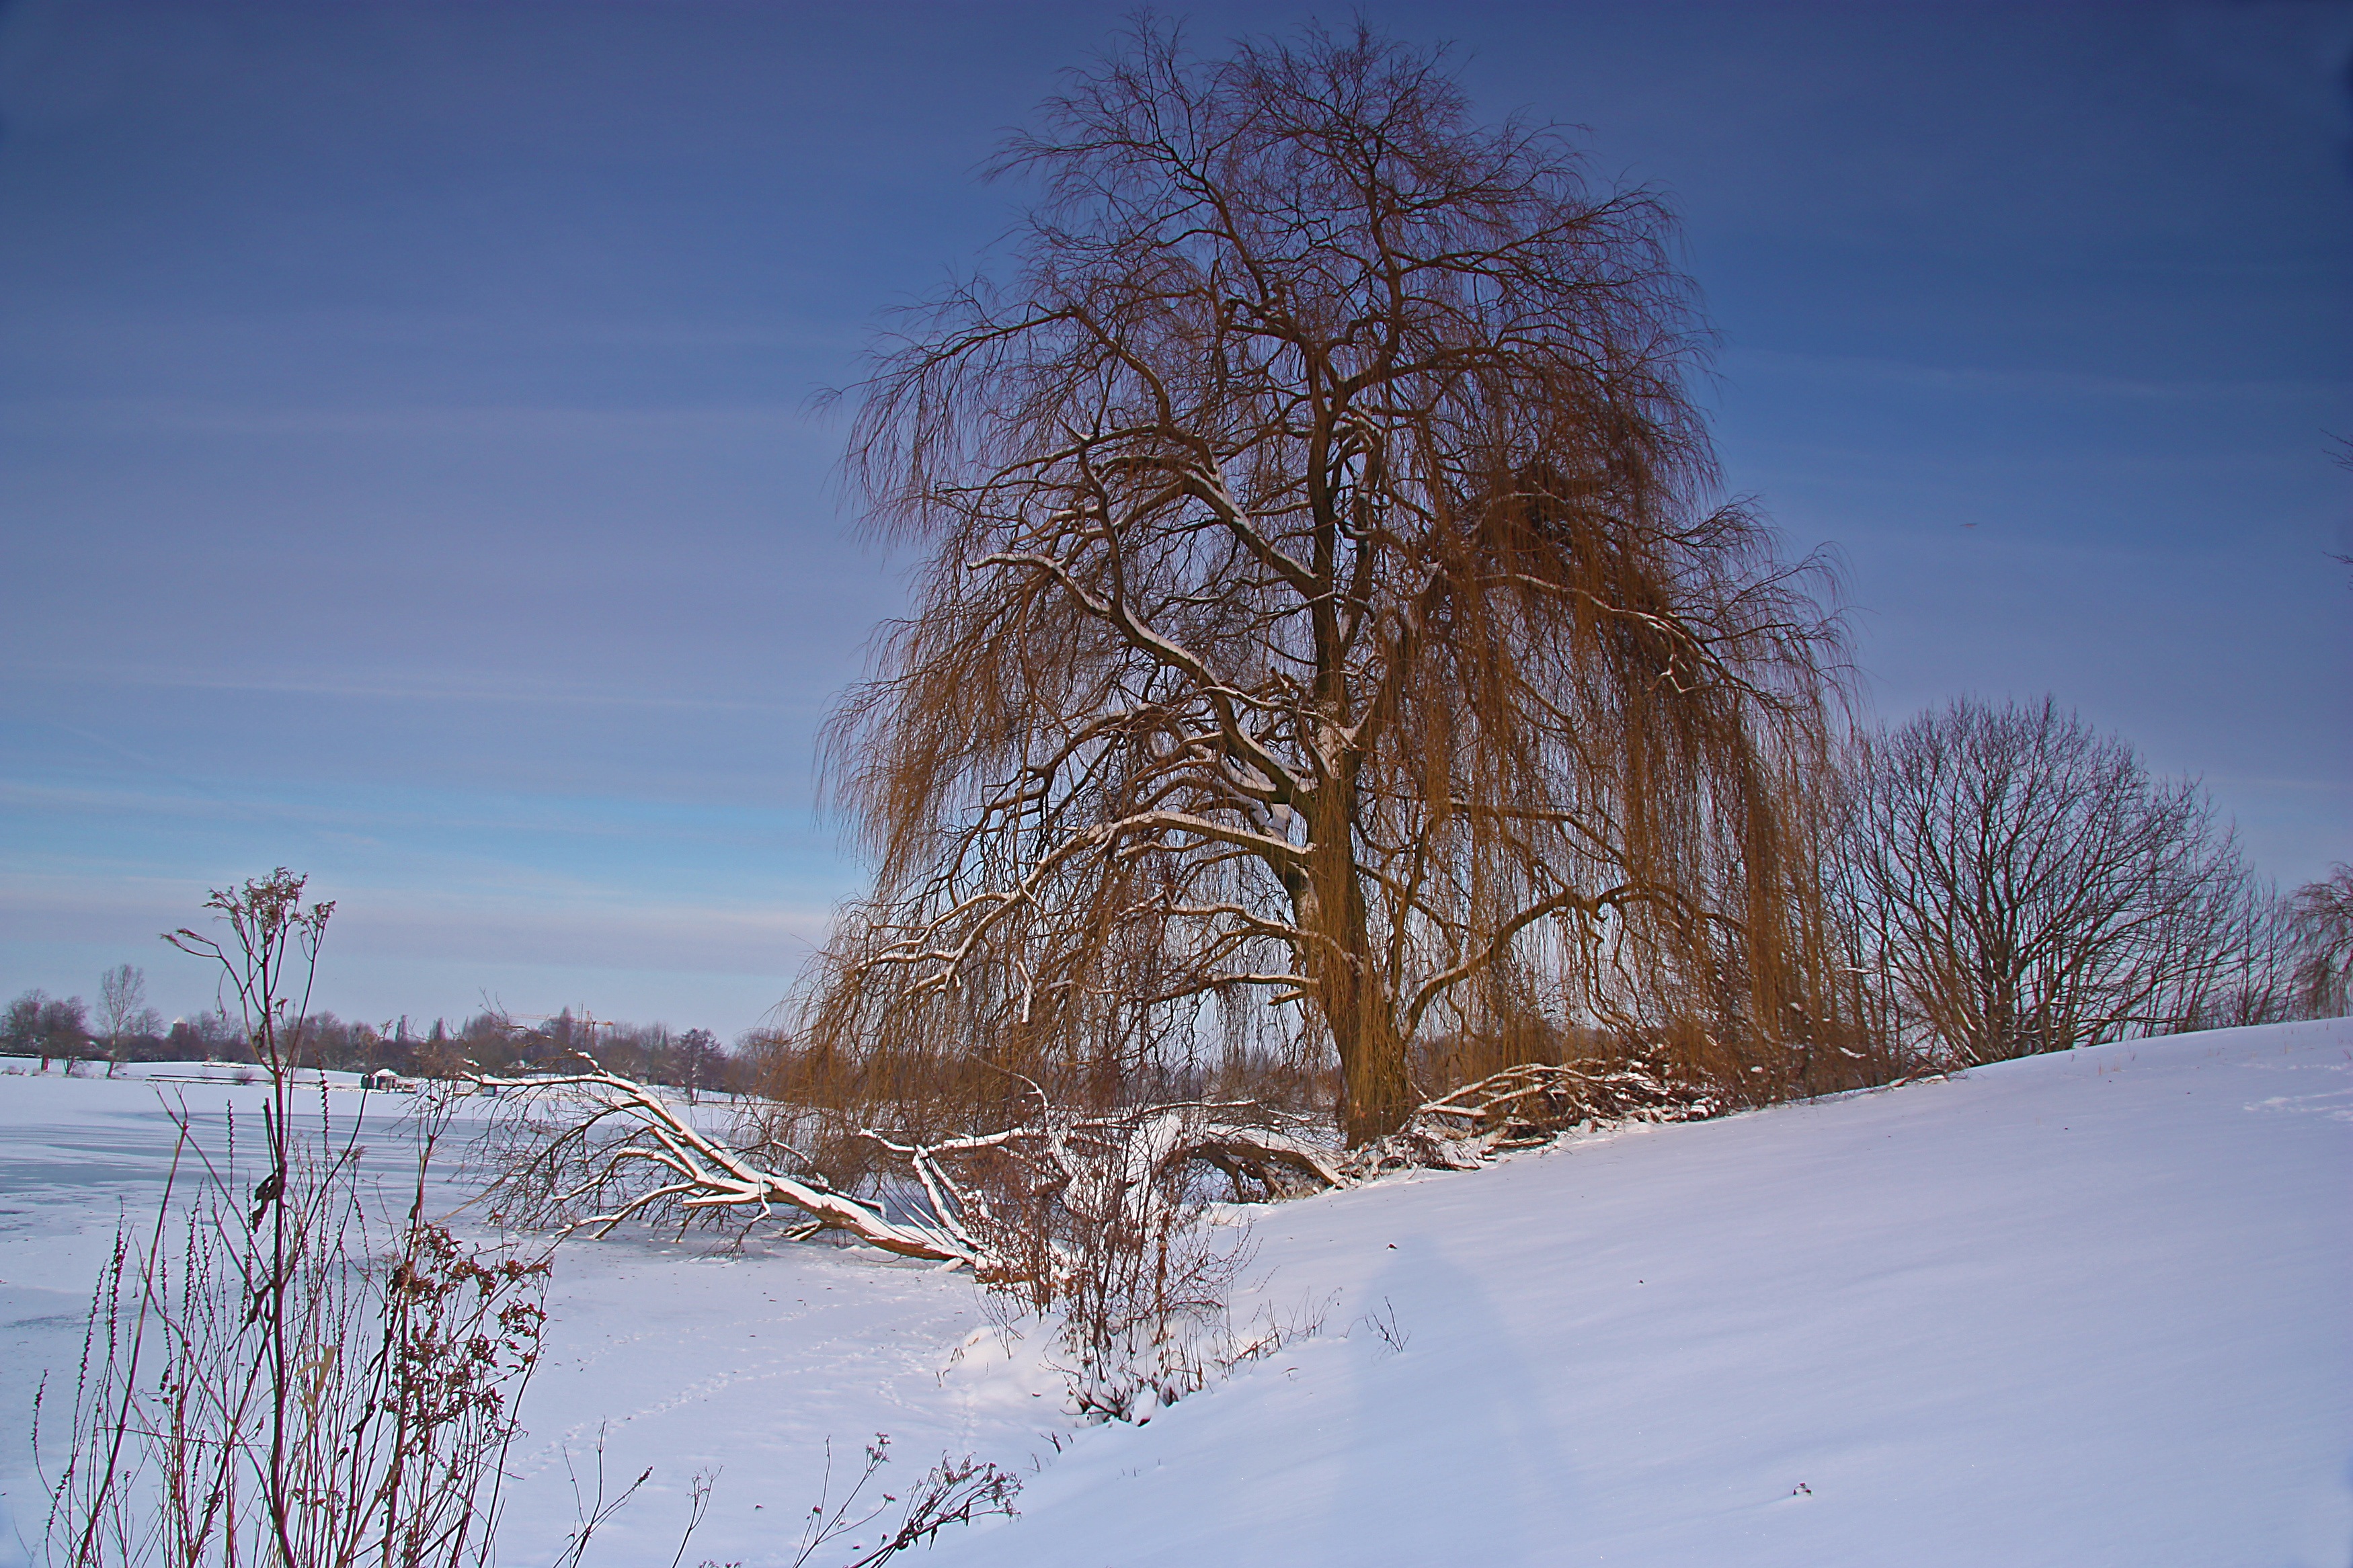
landscape, tree, mountain, snow, cold, winter, plant, sky, sunlight, morning, lake, frost, ice, weather, season, bank, winter dream, freezing, weeping willow, winter tree, atmospheric phenomenon, woody plant, high winter, cold air